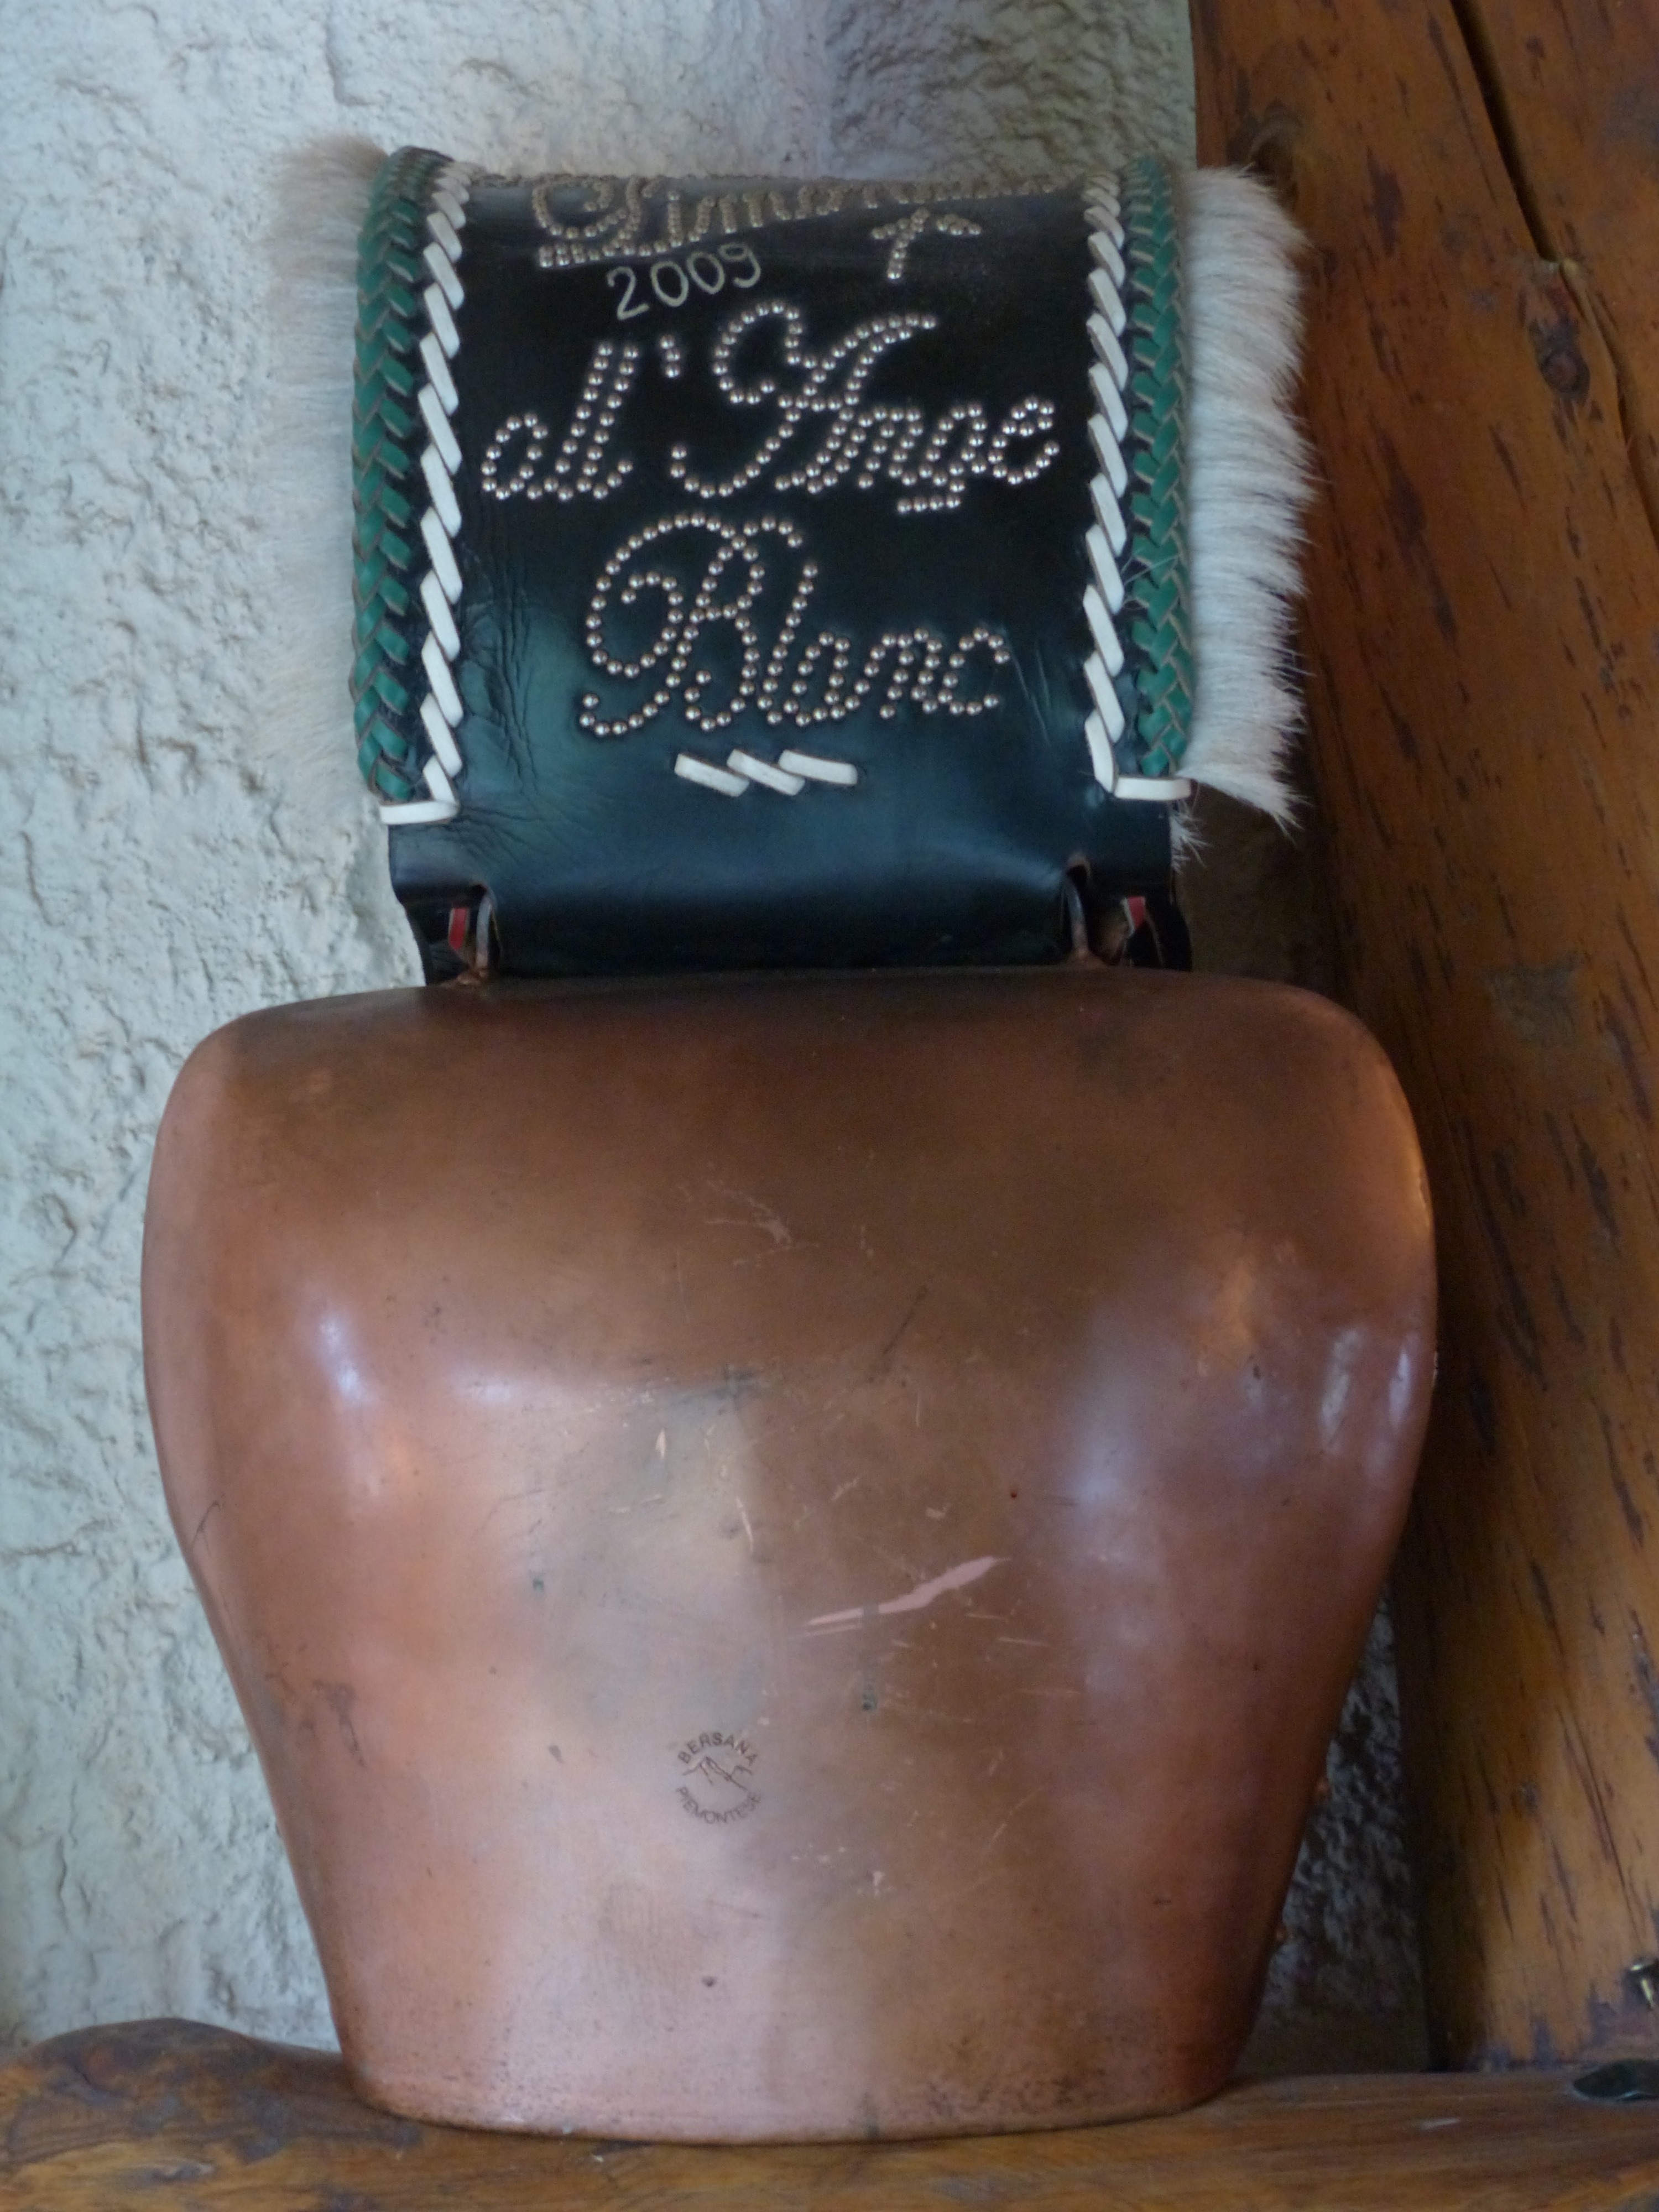
bell, food, art, brass, cowboy, large, bimmeln